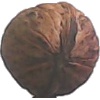
Label: walnut